When Harry Became Sally: Responding to the Transgender Moment

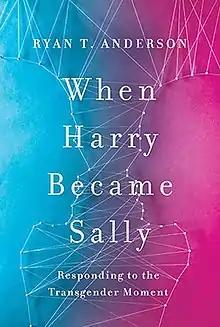

When Harry Became Sally: Responding to the Transgender Moment is a book critical of modern transgender rights and certain treatments for gender dysphoria, written by the socially conservative political philosopher Ryan T. Anderson and published by Encounter Books in 2018. The book focuses on the cultural and political debates surrounding transgender identity, with a particular focus on criticizing what the author describes as "transgender ideology".